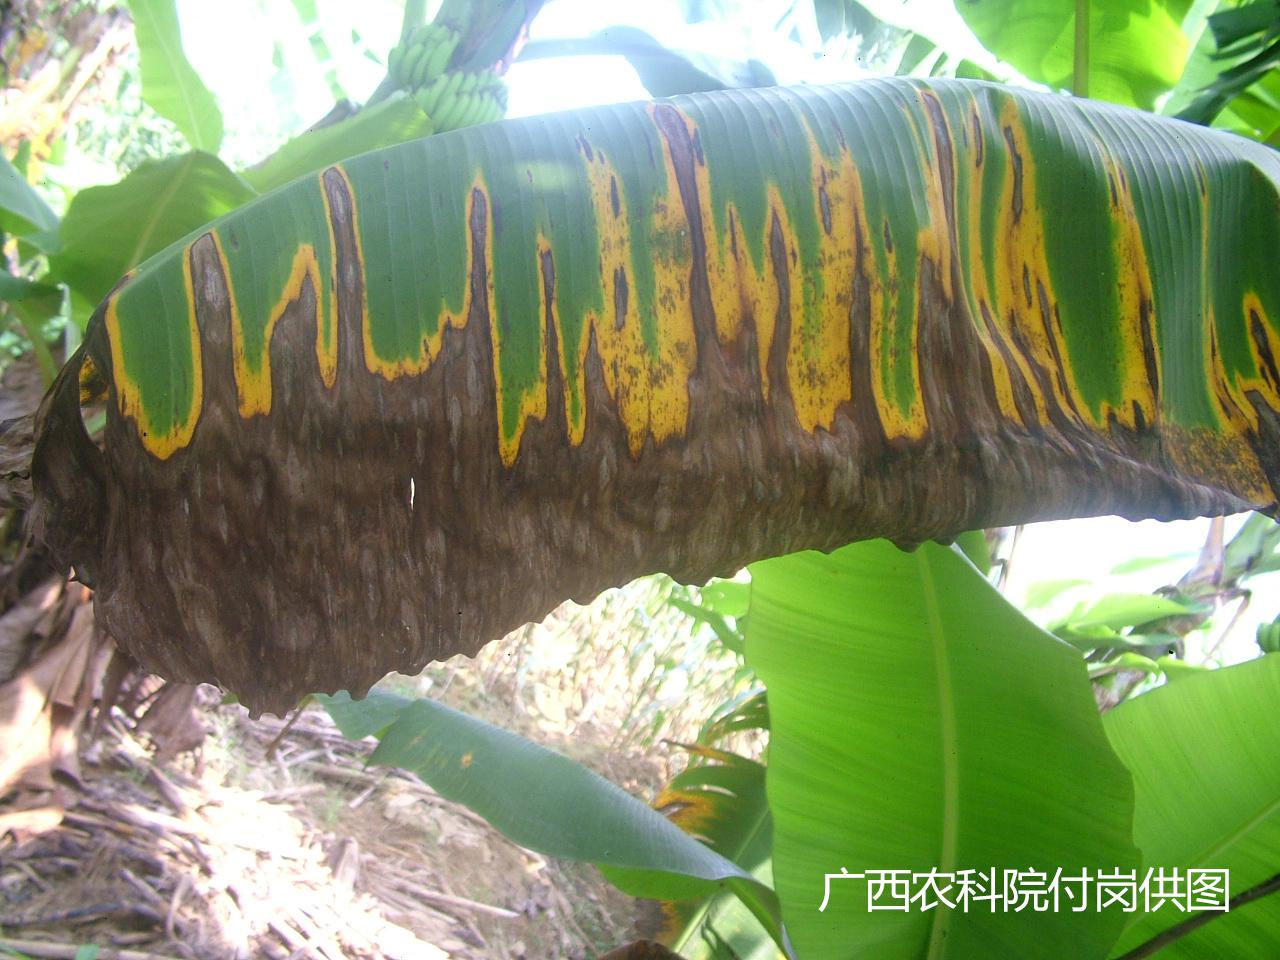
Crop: unknown
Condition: banana_banana_black_streak